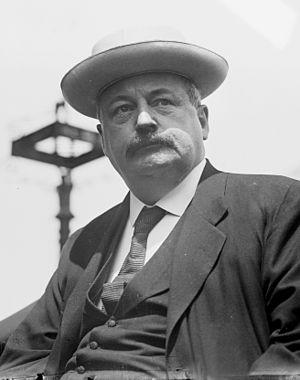
Depuis l'indépendance des États-Unis, l'État de Pennsylvanie élit deux sénateurs, membres du Sénat fédéral.